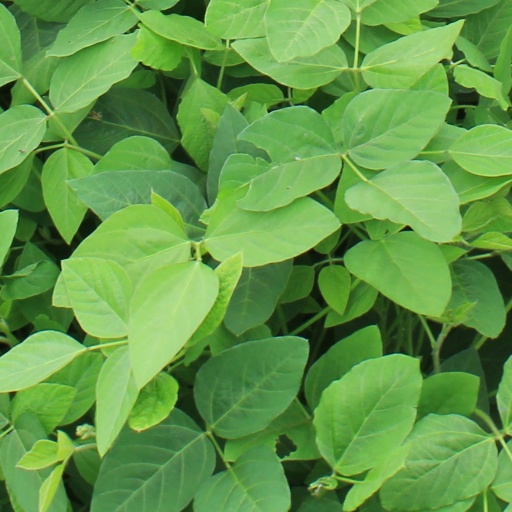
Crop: soybean